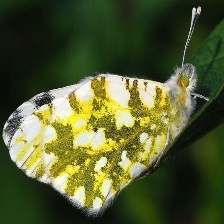
Species: EASTERN DAPPLE WHITE
Butterfly family (ImageNet category): cabbage_butterfly